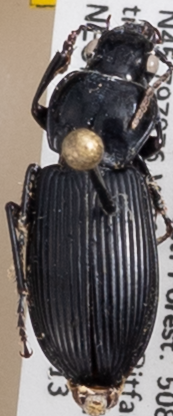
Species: Pterostichus novus
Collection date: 2021-07-13 04:00:00
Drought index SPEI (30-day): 0.136
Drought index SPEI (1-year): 0.132
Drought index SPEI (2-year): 1.45